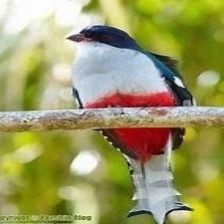
Species: CUBAN TROGON
Scientific name: PRIOTELUS TEMNURUS